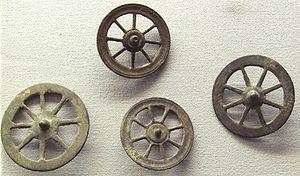
Du point de vue archéologique, les rouelles sont de petites roues pourvues de rayons et sont connues depuis la plus haute Antiquité.